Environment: real
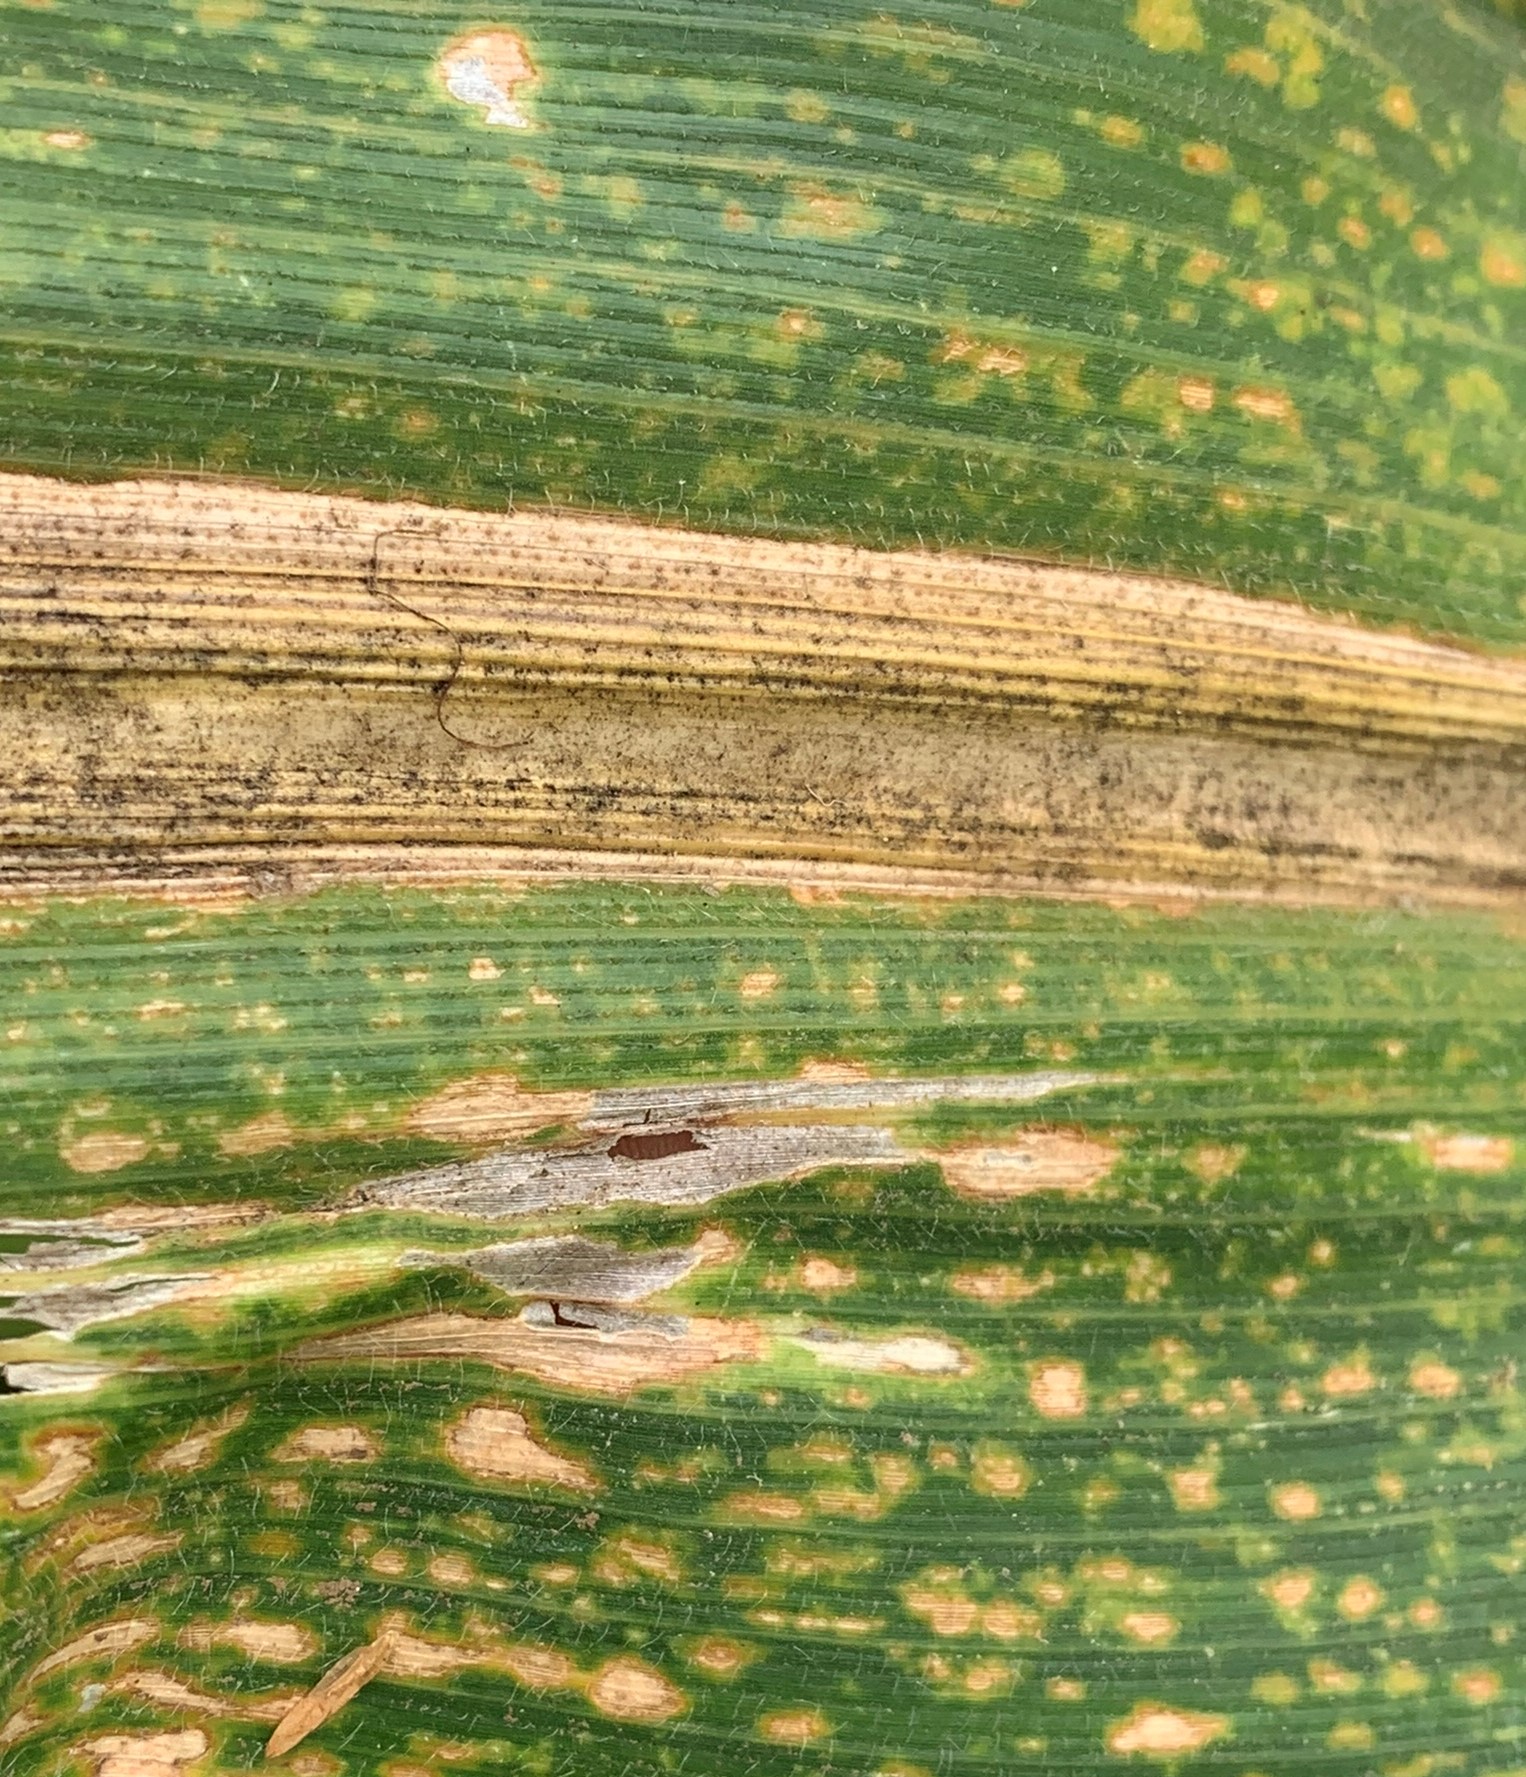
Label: lethal_necrosis